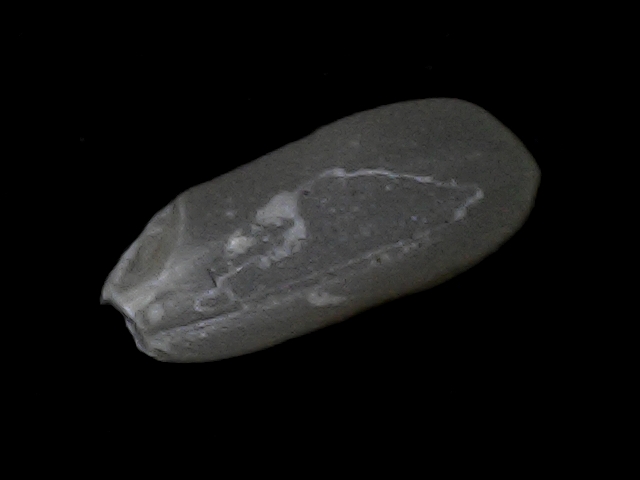
Rice variety: BD95